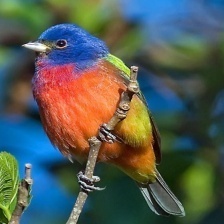
Species: PAINTED BUNTING
Scientific name: PASSERINA CIRIS
ImageNet parent category: indigo_bunting